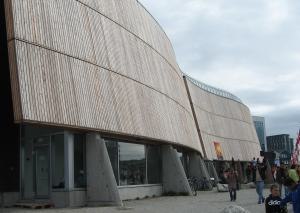
Katuaq
Katuaq - Grønlands Kulturhus
Katuaq med tilnavnet Kulturip Illorsua er et kulturhus, som ligger i centrum af Nuuk, hovedstaden i Grønland.